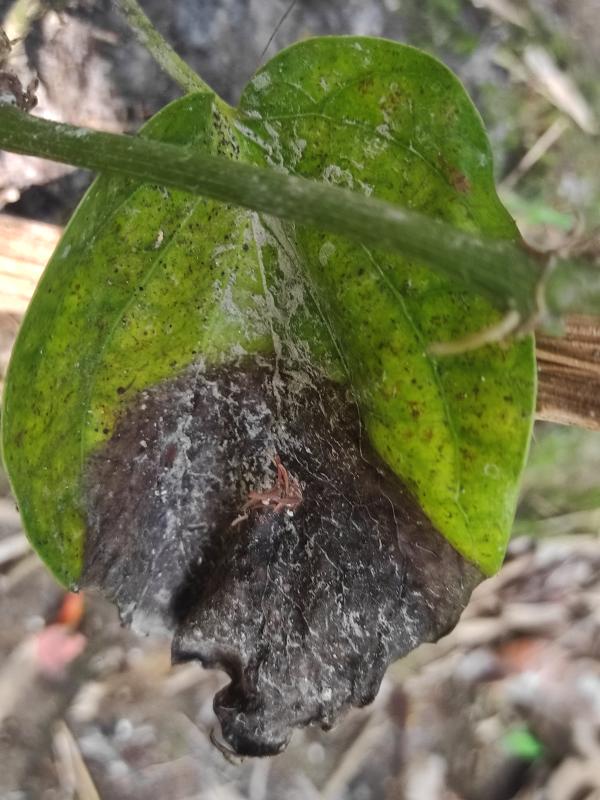
Label: Fungal_Brown_Spot_Disease